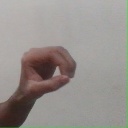
अक्षर: औ